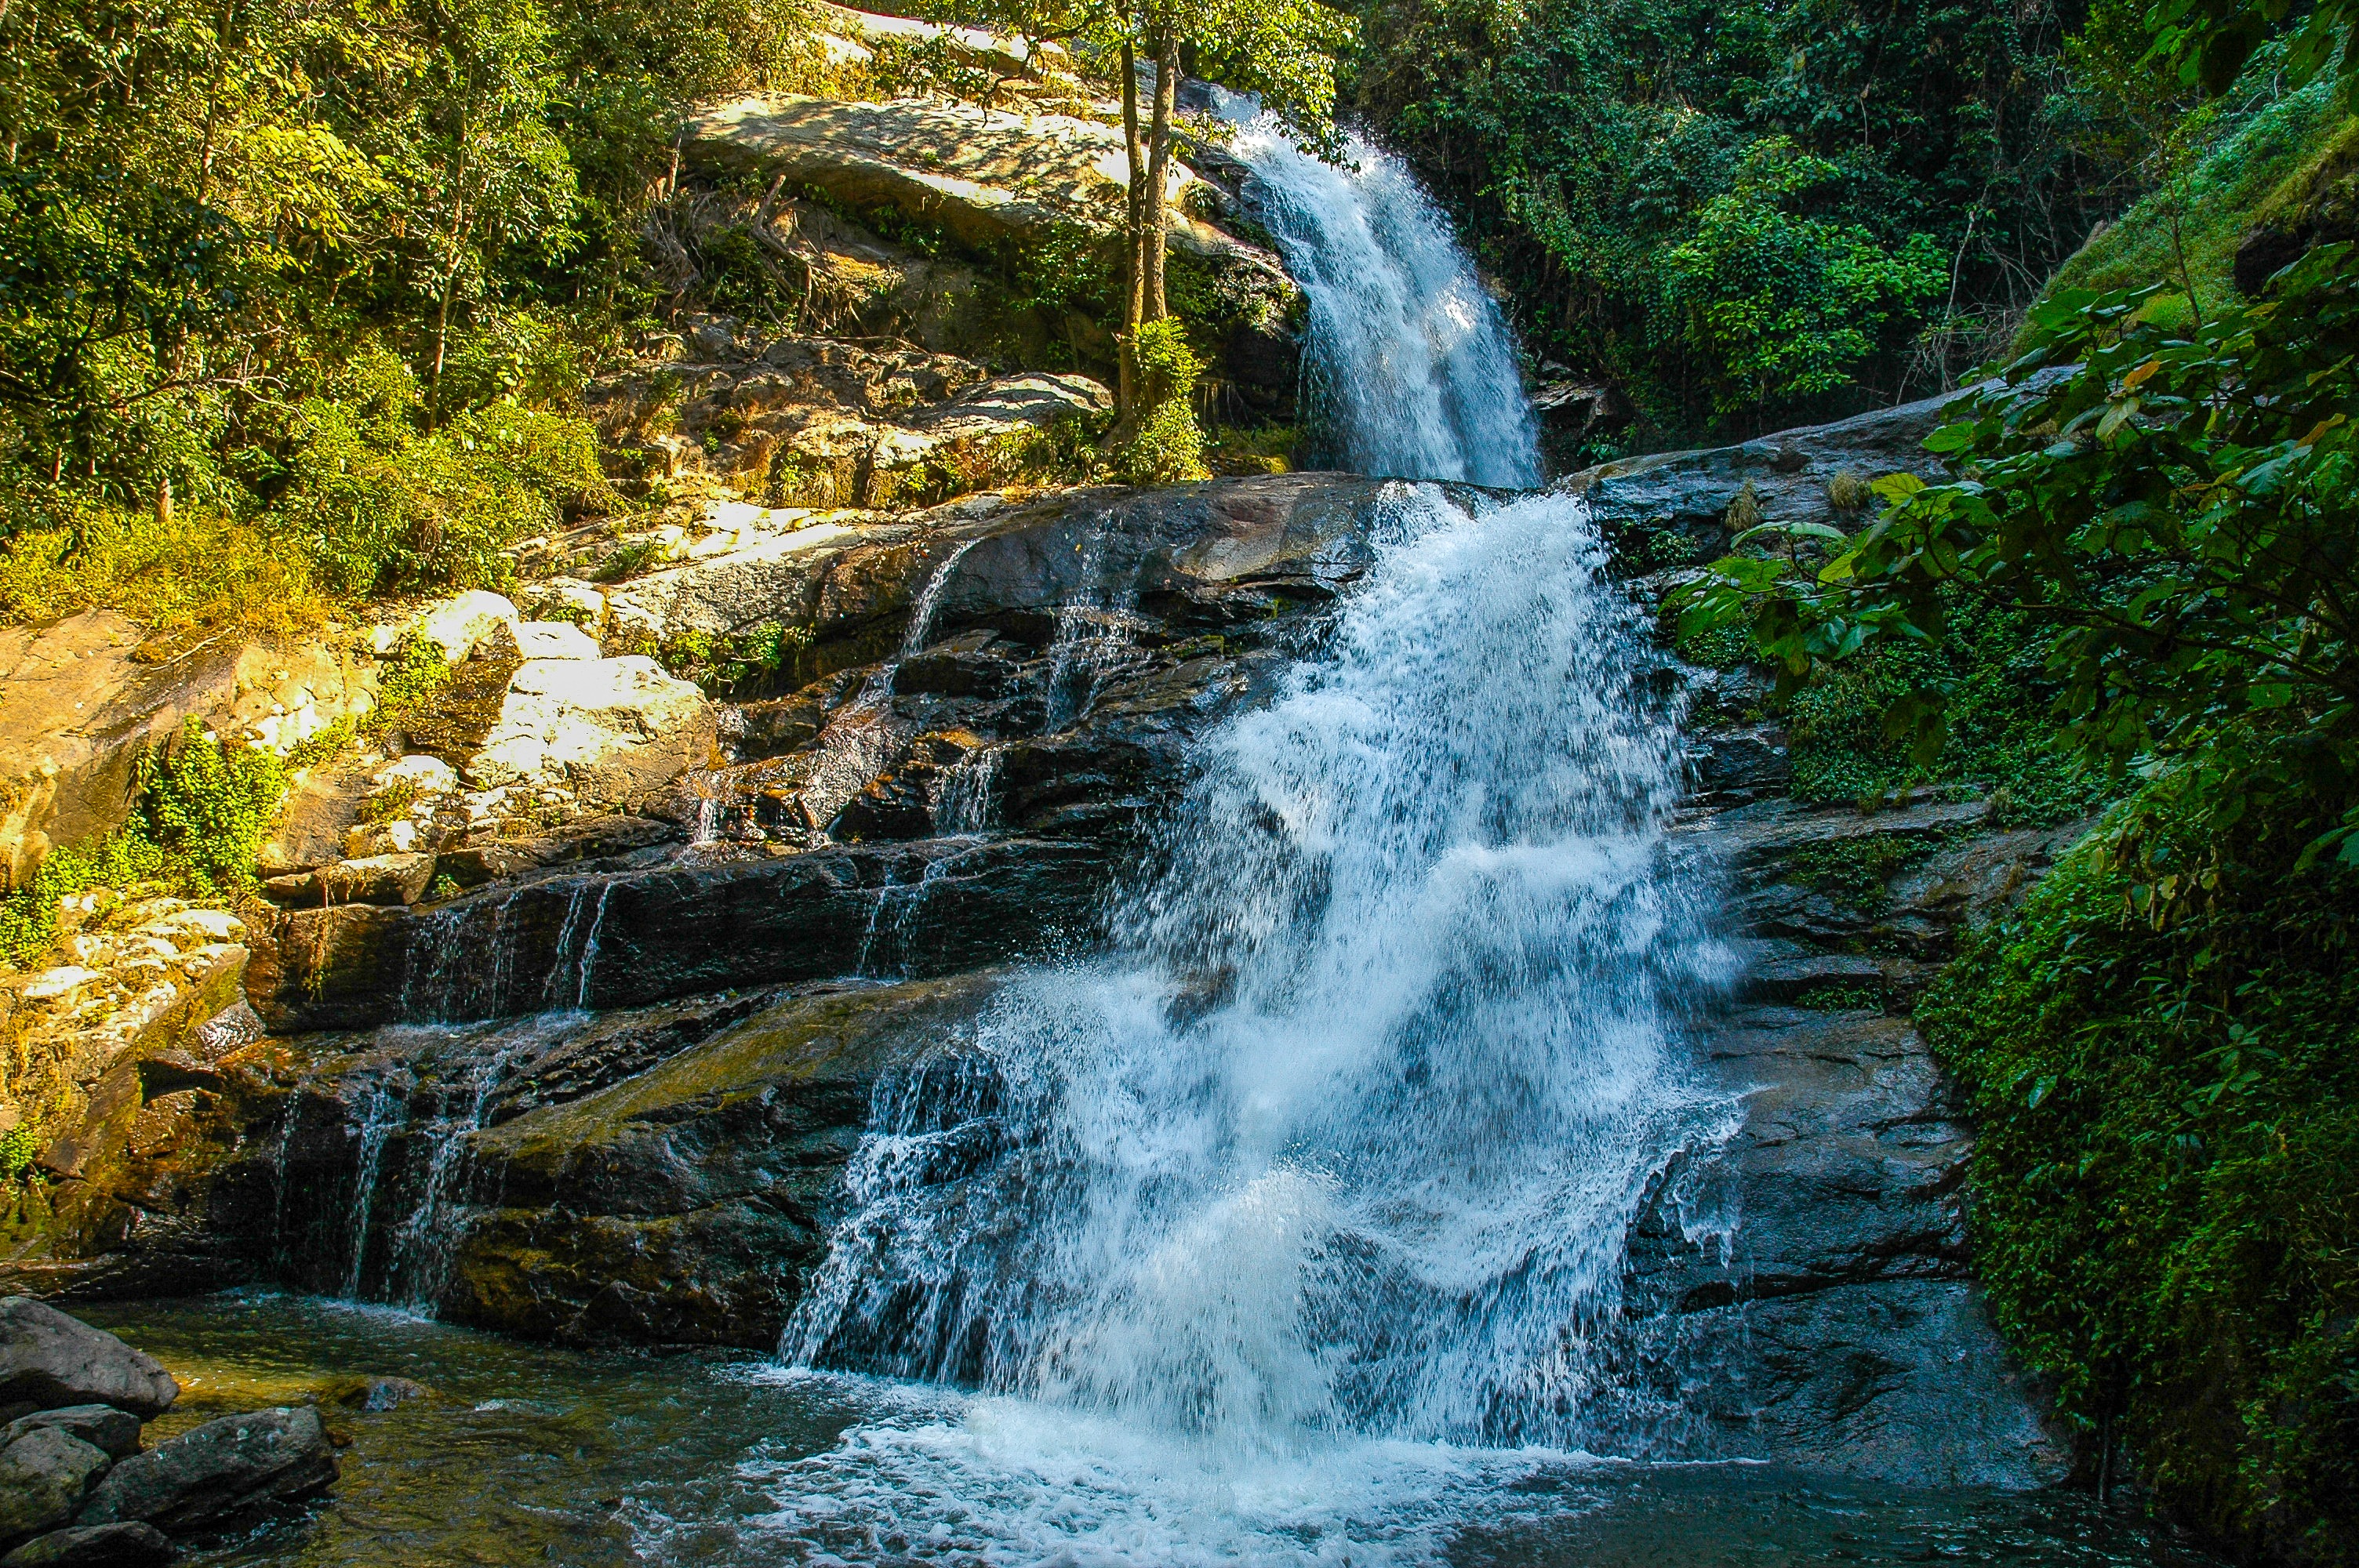
landscape, water, nature, forest, rock, waterfall, creek, wilderness, river, stream, autumn, rapid, body of water, rainforest, wasserfall, water feature, watercourse, murmur